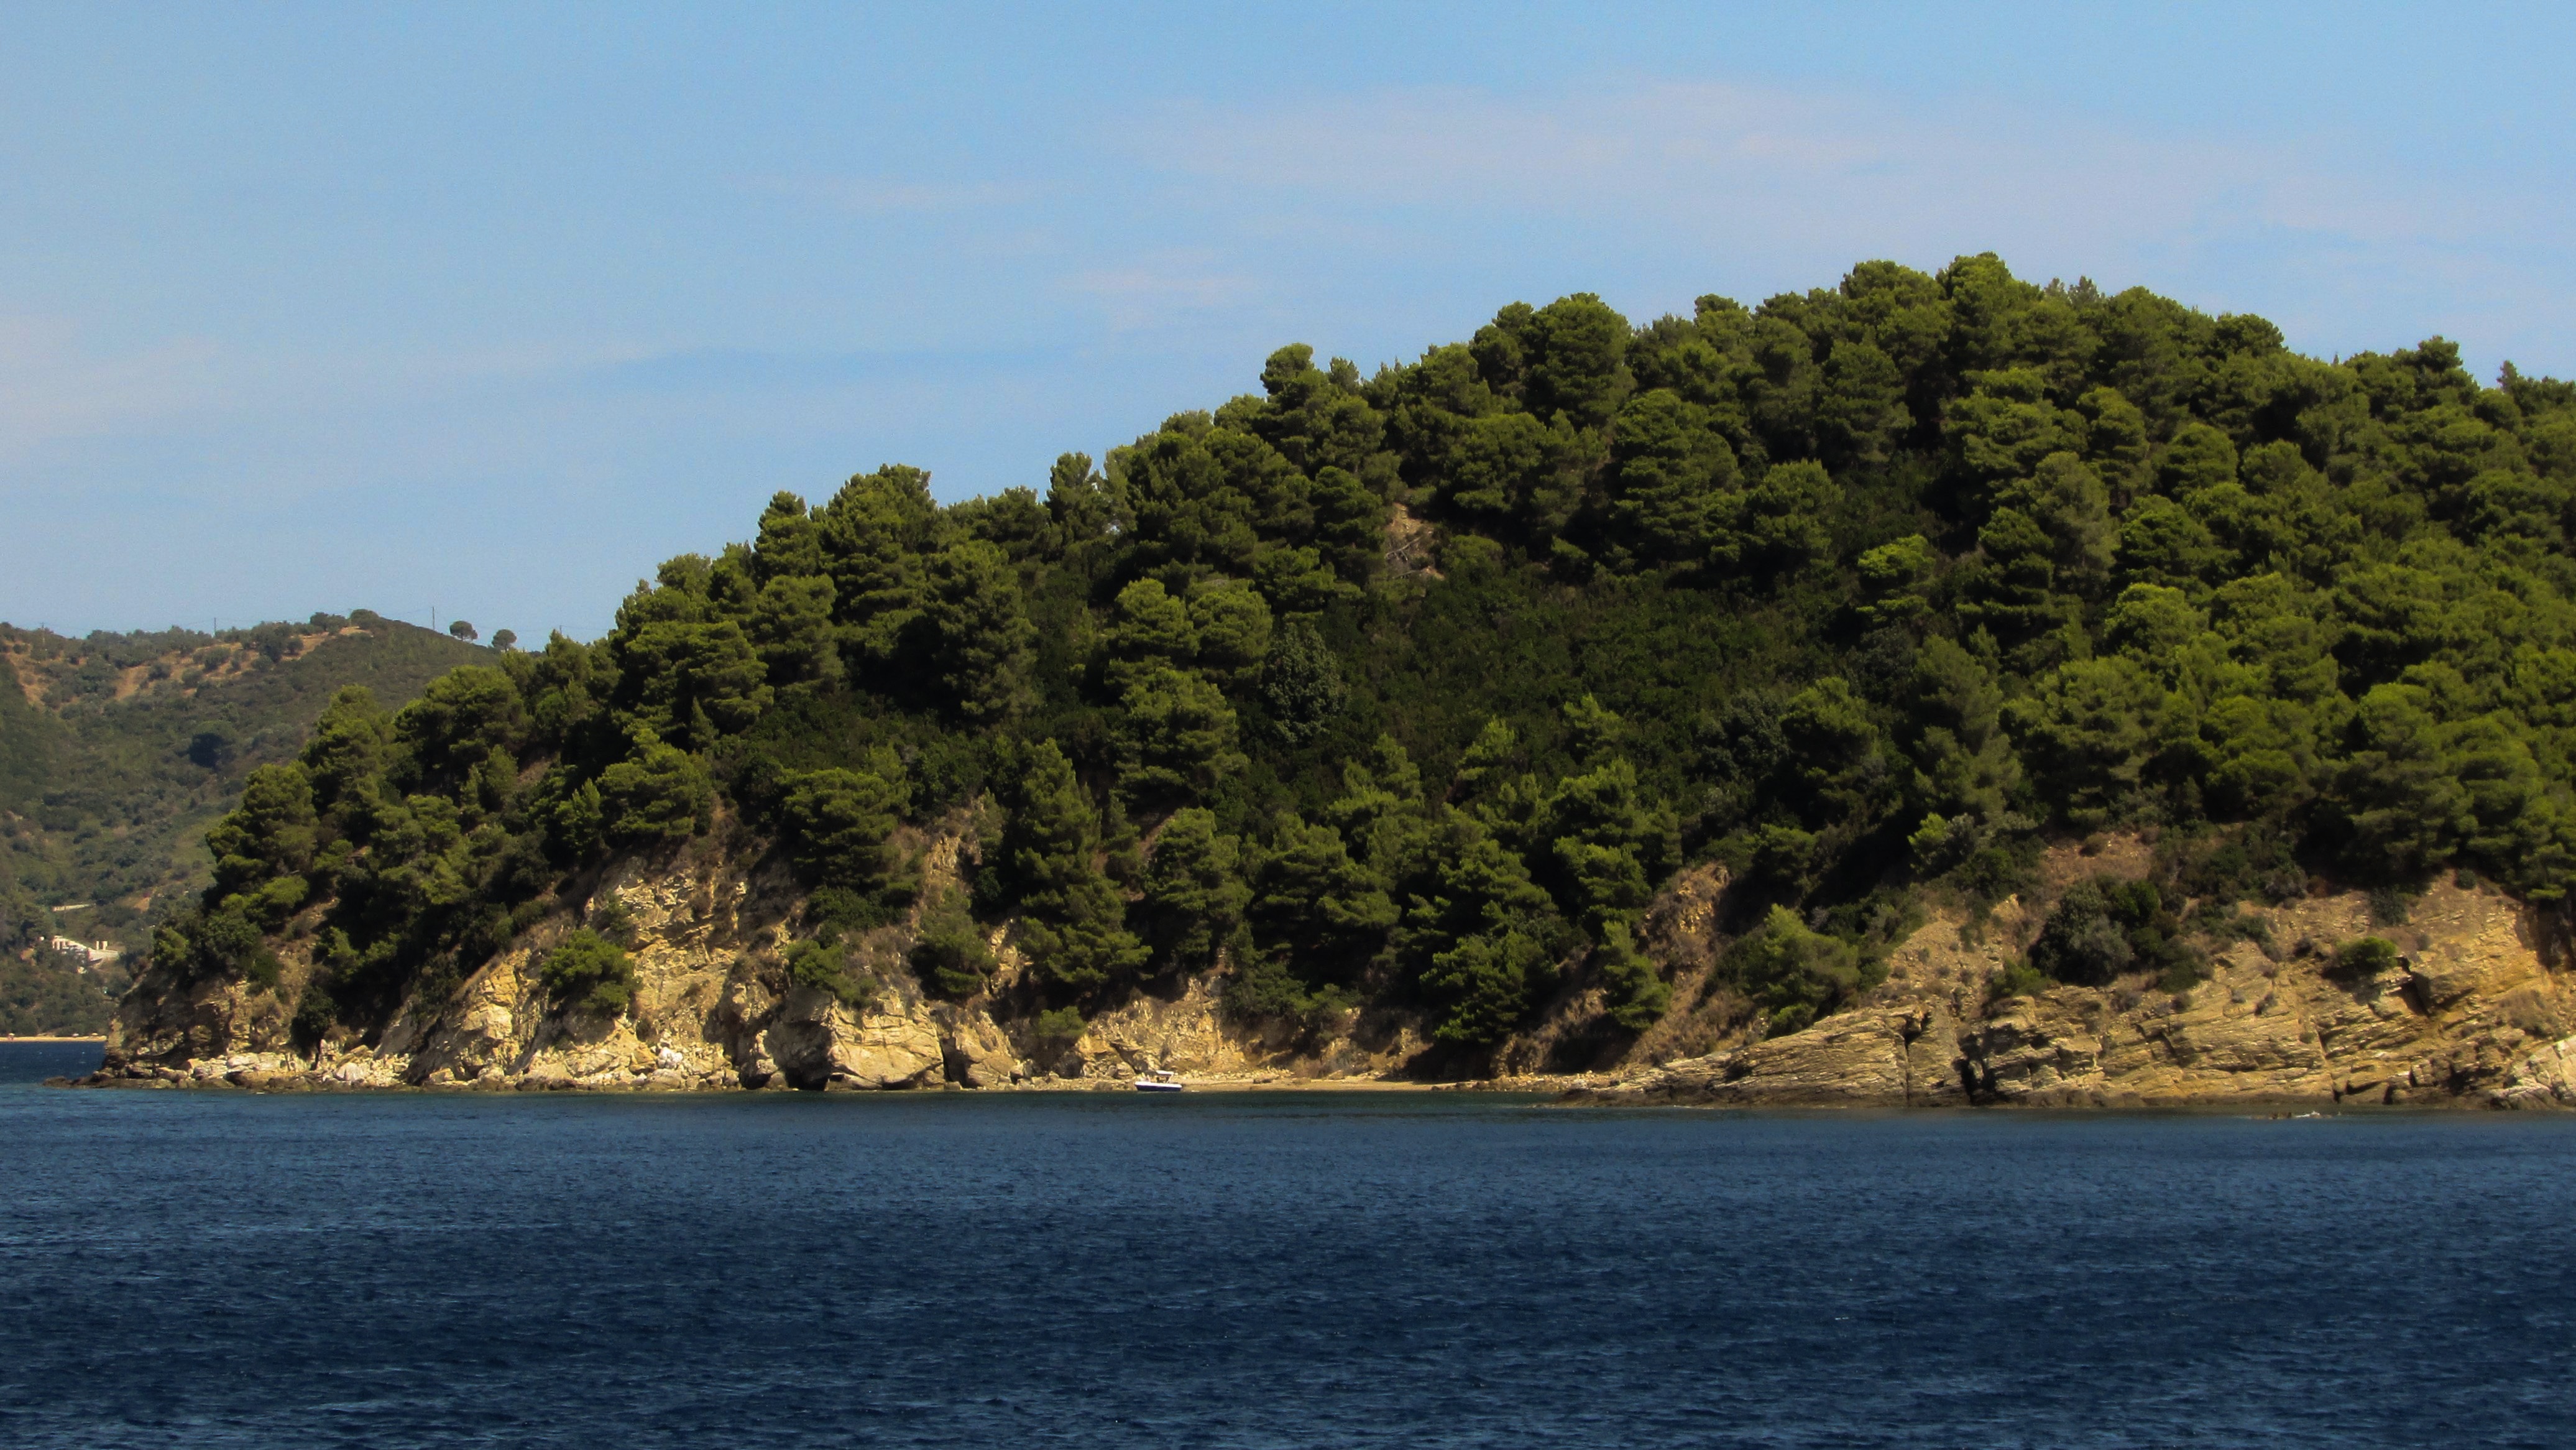
beach, landscape, sea, coast, nature, ocean, shore, summer, vacation, coastline, cliff, cove, inlet, green, greek, mediterranean, bay, island, tourism, terrain, body of water, greece, ecosystem, cape, skiathos, islet, aegean, landform, sporades, geographical feature